Chen Shu (painter)

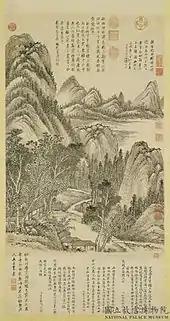
"Reading the I-ching in a Mountain Study" (山窗讀易圖)

Chen Shu (1660–1735) was a female Chinese painter during the early Qing dynasty. She was born in Xiuzhou (now Jiaxing) and was also known by the courtesy name Nanlou and her literary names "Shangyuan Dizi" and "Nanlou Laoren". She is considered the first female painter of Qing dynasty as well as the inaugurator of Xiushui School painting style. Apart from her artistic works, she was also known as the mother of Qing statesman and poet Qian Chenqun. After the early death of her husband, Chen raised her son by herself. When the latter became a prominent statesman in the court of the Qianlong Emperor, he introduced the emperor to his mother's paintings. Through this avenue she became favored by Qianlong, and many of her works were featured in the imperial collection (today in both the Palace Museum in Beijing and the National Palace Museum in Taipei). Chen painted figures, landscapes, and flower-and-bird paintings.